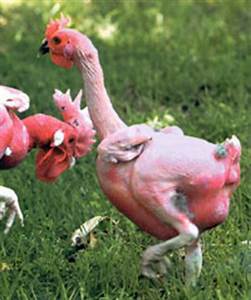
Label: gallina